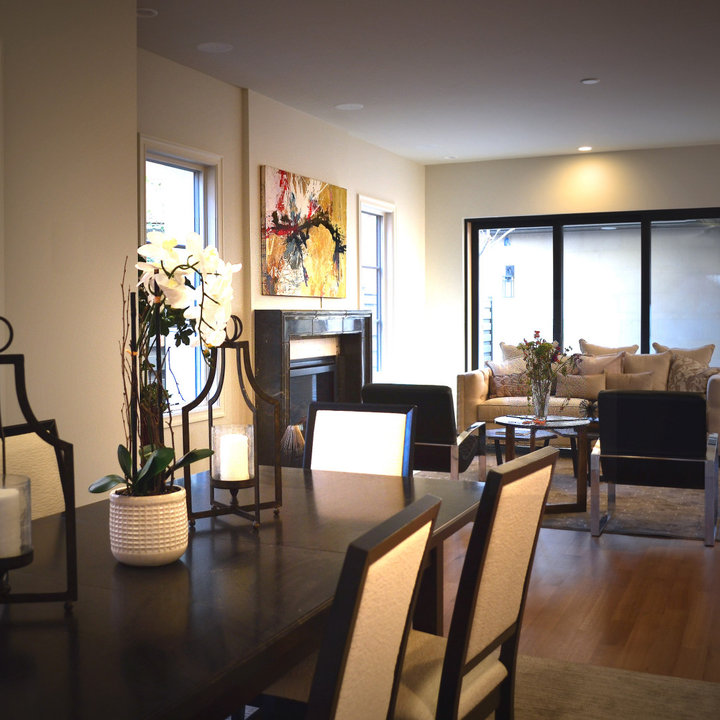
Style: ArtDeco